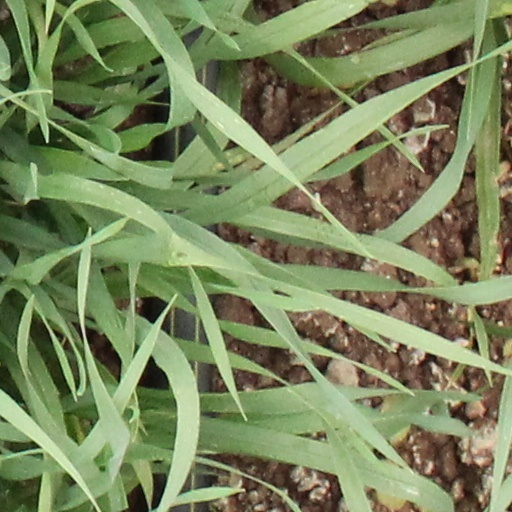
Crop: wheat